Kristiansand

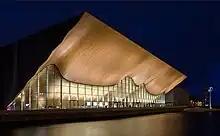
Kilden Performing Arts Centre

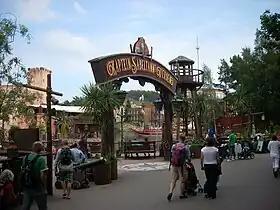
Kaptein Sabeltann world in Kristiansand Zoo and Amusement Park

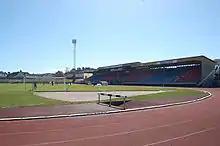
Kristiansand Stadion

Kristiansand Cathedral is the largest church in Kristiansand. It is located in Kvadraturen with the town hall and Wergelandsparken. The church was built in 1885 and have the capacity of 1500 people. The church is the seat of the Bishop of Agder and Telemark in the Church of Norway. Grim Church was built in 1969 and has a capacity of 750 people. Vågsbygd Church is the church of Vågsbygd, it is located in the centrum of Vågsbygd and was built in 1967 and has a capacity of 650. Lund Church was built in 1987 and has a capacity of 600 people. Søm Church was built in 2004 and has a capacity of 600. The church was Kristiansand municipality 1000 year building and is the largest church in Oddernes. The windows of Søm Church was designed by Kjell Nupen.